Tongo Tongo ambush

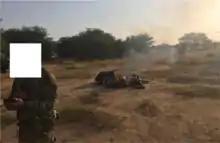
The burning motorcycle in "objective north"

In Tiloa, the team failed to locate the ISGS commander and began their return to base. More than halfway back to base, the team received time sensitive intelligence that placed the commander northwest of Tiloa at the Mali border. The approved mission plan originally called for a helicopter team as the primary force with the Quallam team serving as a quick reaction force, however bad weather forced the helicopter team to cancel, forcing team Quallam to continue on their own. Through the night of the 4th, the team made their movement north and reached the objective officials referred to as "objective north" at sunrise. As the team searched they discovered enemy rations, uniforms and a motorcycle all of which were destroyed by partner Nigerien soldiers. After completion of the second mission the team was ordered to return to base. Before returning the team commander ordered an overhead asset to continue monitoring the area in order to gather intelligence on possible enemy routes leading into Mali. This left the team unwatched as they departed toward Tongo Tongo at 8:30 am (local time).